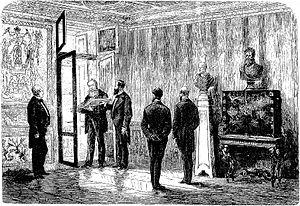
Paris. — S. M l'Empereur de Brésil visitant la Bibliothèque de l'Arsenal
La bibliothèque de l’Arsenal fait partie de la Bibliothèque nationale de France. Elle est située au 1 rue de Sully, dans l’ancien Arsenal de Paris fondé par le roi François Iᵉʳ au XVIᵉ siècle, puis reconstruit par Sully, et élargi par l’architecte Germain Boffrand au XVIIIᵉ siècle, dans le 4ᵉ arrondissement, au sein du quartier de l’Arsenal, en face du Pavillon de l'Arsenal.